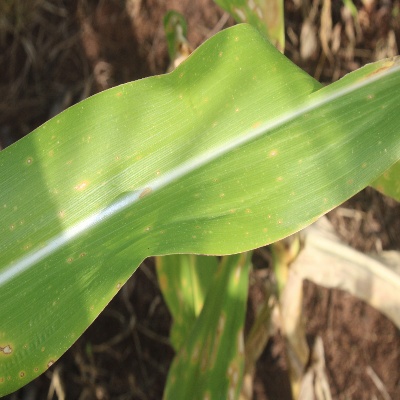
Crop: Maize
Condition: leaf spot